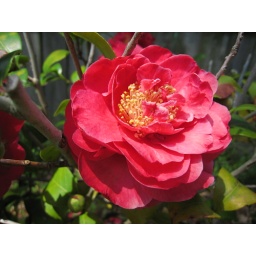
Unidentified red flower in the yard.